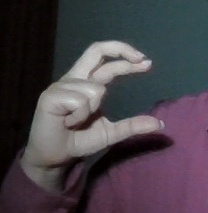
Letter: thal